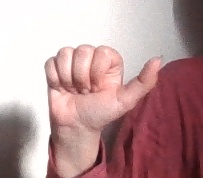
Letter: dhad